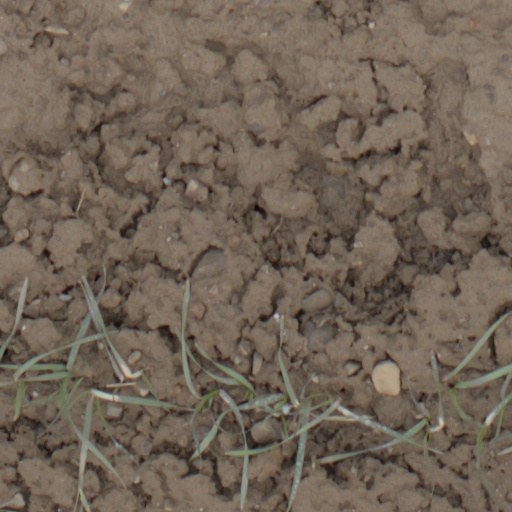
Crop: wheat